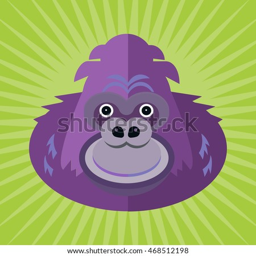
portrait of a gorilla made in trendy flat style vector .